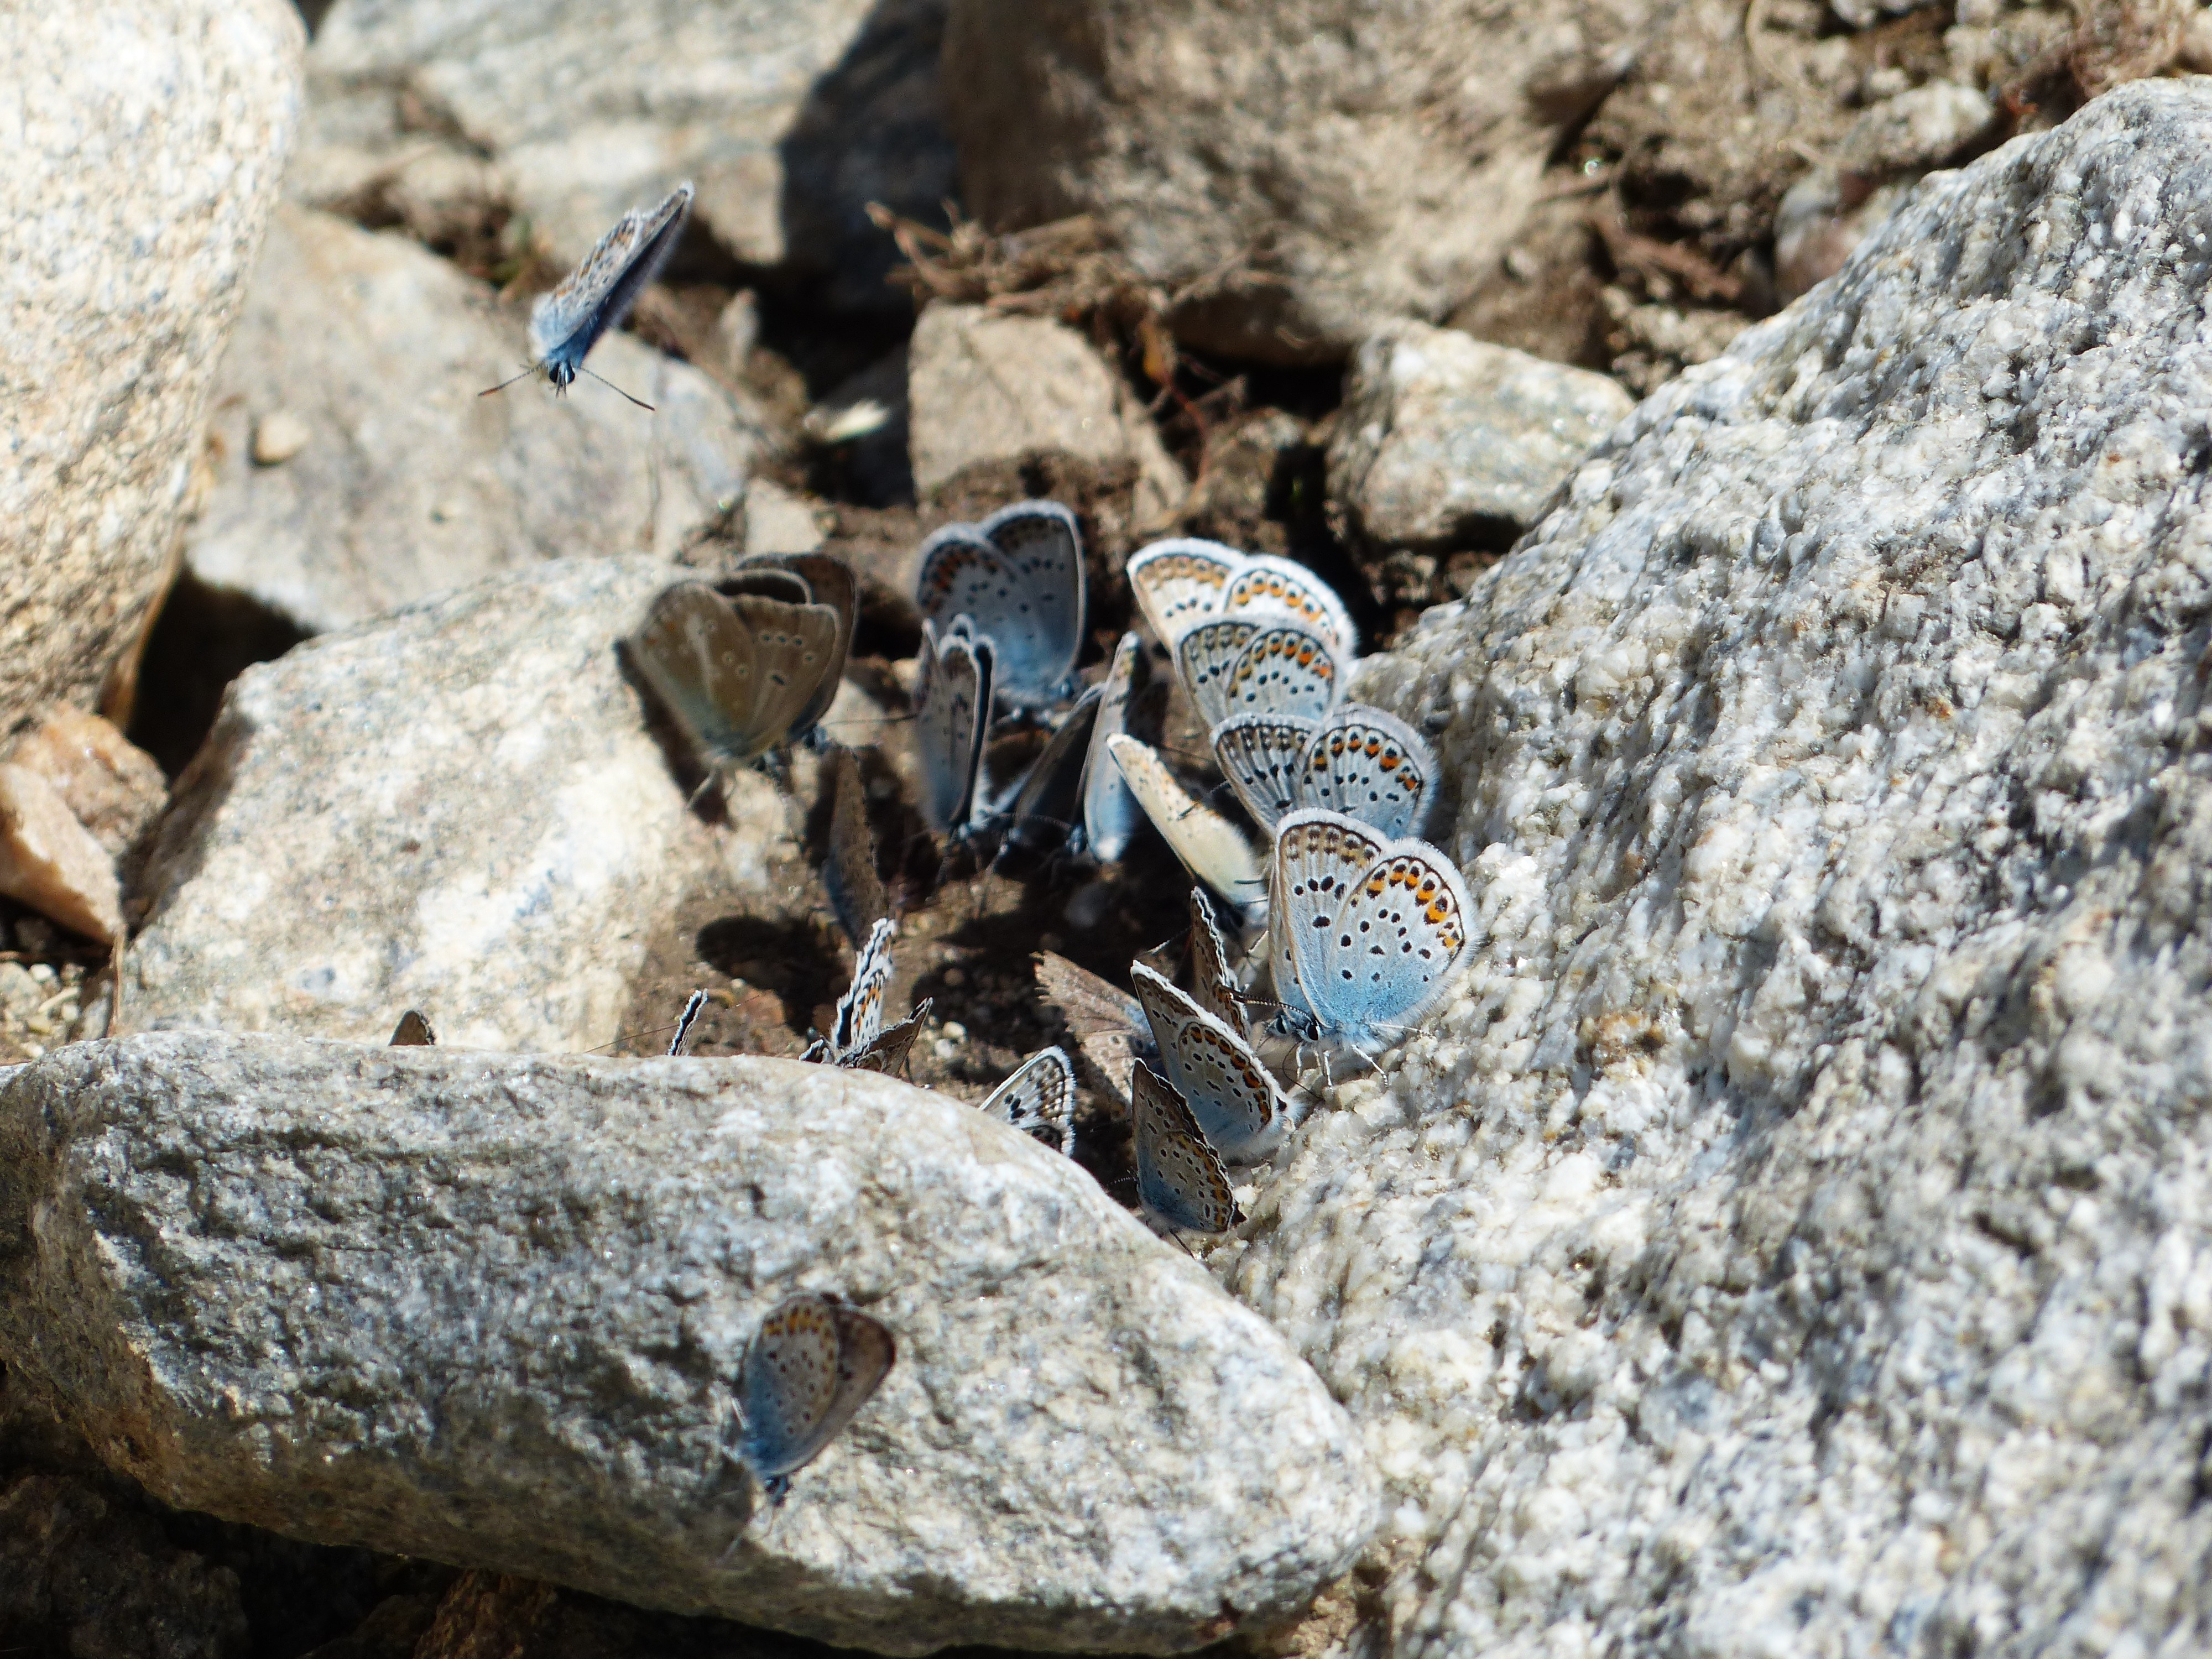
wing, wildlife, insect, blue, fauna, invertebrate, close up, butterflies, lycaenidae, macro photography, arthropod, polyommatus icarus, common blue, membrane winged insect, restharrow's blue, common bl uling, blue tint